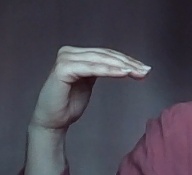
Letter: haa